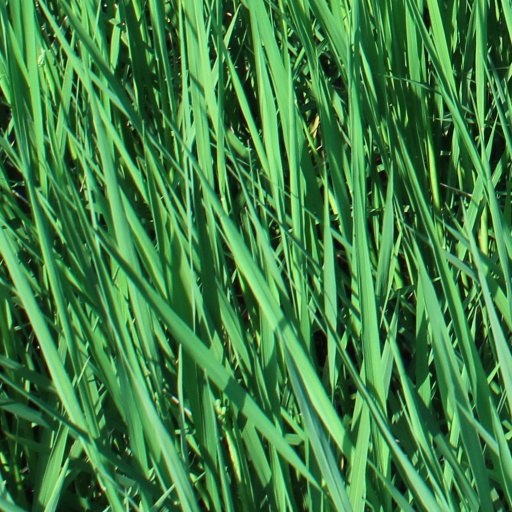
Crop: rice